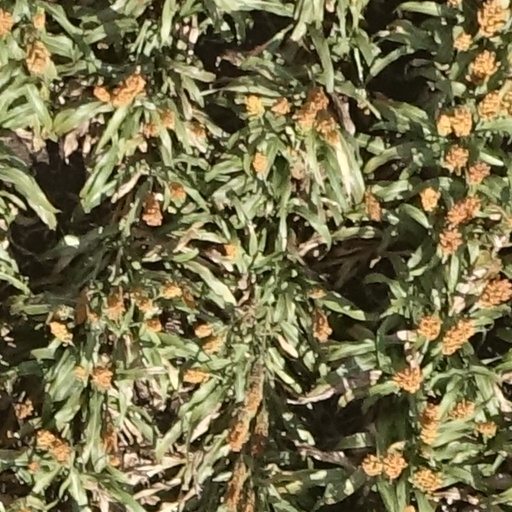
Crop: sorghum